Michele Bachmann

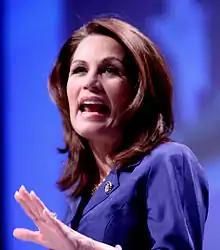
Bachmann in February 2011

After the 2010 elections and Representative Mike Pence's announcement that he was stepping away from his leadership position in the House, Bachmann announced her intention to seek the position of House Republican Conference Chair. As Bachmann was the founder of the House's Tea Party Caucus, her announcement caused some to see the leadership election as "an early test of how GOP leaders will treat the antiestablishment movement's winners". Many among the House's Republican leadership, including Eric Cantor and the retiring Pence, were quick to endorse Representative Jeb Hensarling for the position; Speaker-to-be John Boehner remained neutral on the issue. Supporters of Bachmann's run included Representatives Steve King, John Kline, Louie Gohmert, Chip Cravaack, and Erik Paulsen, as well as media personality and political commentator Glenn Beck. Listing her qualifications for the position, Bachmann noted, "I've done an effective job speaking out at a national and local level, motivating people with our message, calling attention to deficits in Obama's policy. I was instrumental in bringing tens of thousands of people to the U.S. Capitol to rally against Obama care and to attend our press conference." She noted her work to keep the Tea Party within the GOP rather than having it become a third party, thereby helping the party capture the House, saying, "I have been able to bring a voice and motivate people to, in effect, put that gavel in John Boehner's hands, so that Republicans can lead going forward. …It's important that leadership represents the choice of the people coming into our caucus….I think I have motivated a high number of people to get involved in this cycle who may have sat it out and that have made a difference on a number of these races. I gave a large amount of money to NRCC and individual candidates and started Michele PAC, which raised $650,000 for members since July, so I was able to financially help about 50 people out."